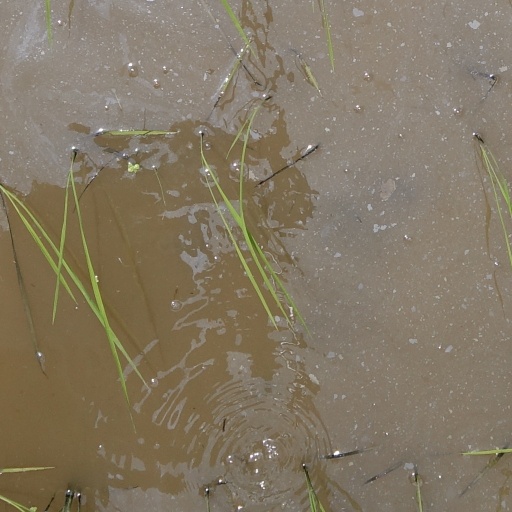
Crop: rice